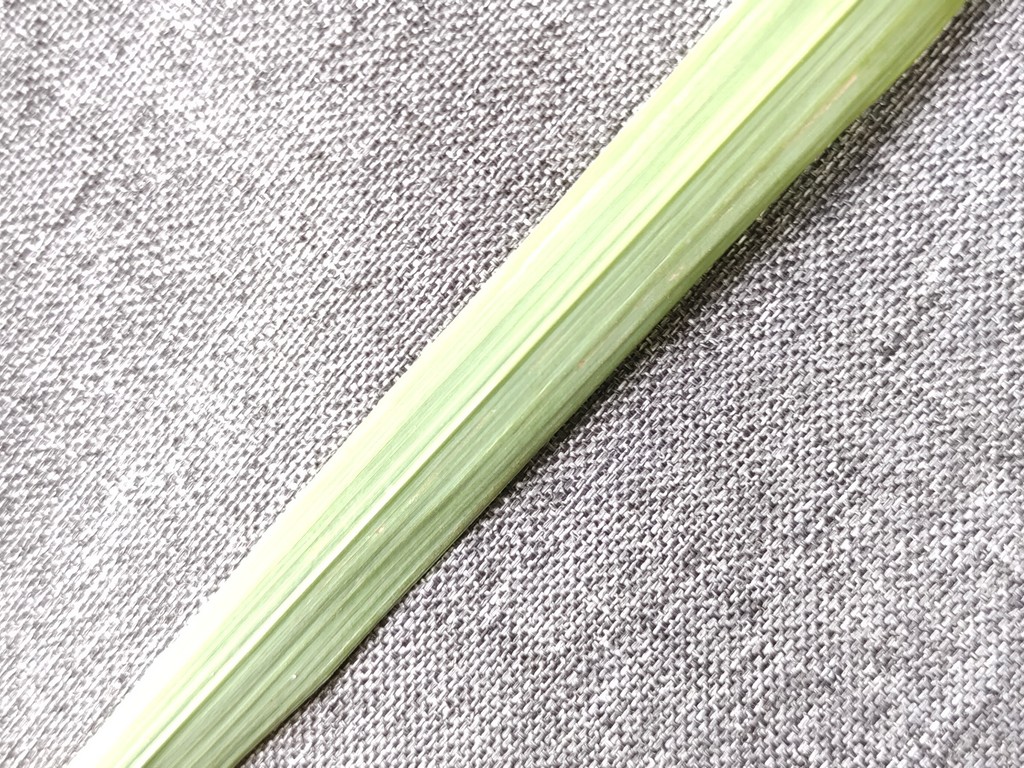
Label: Healthy